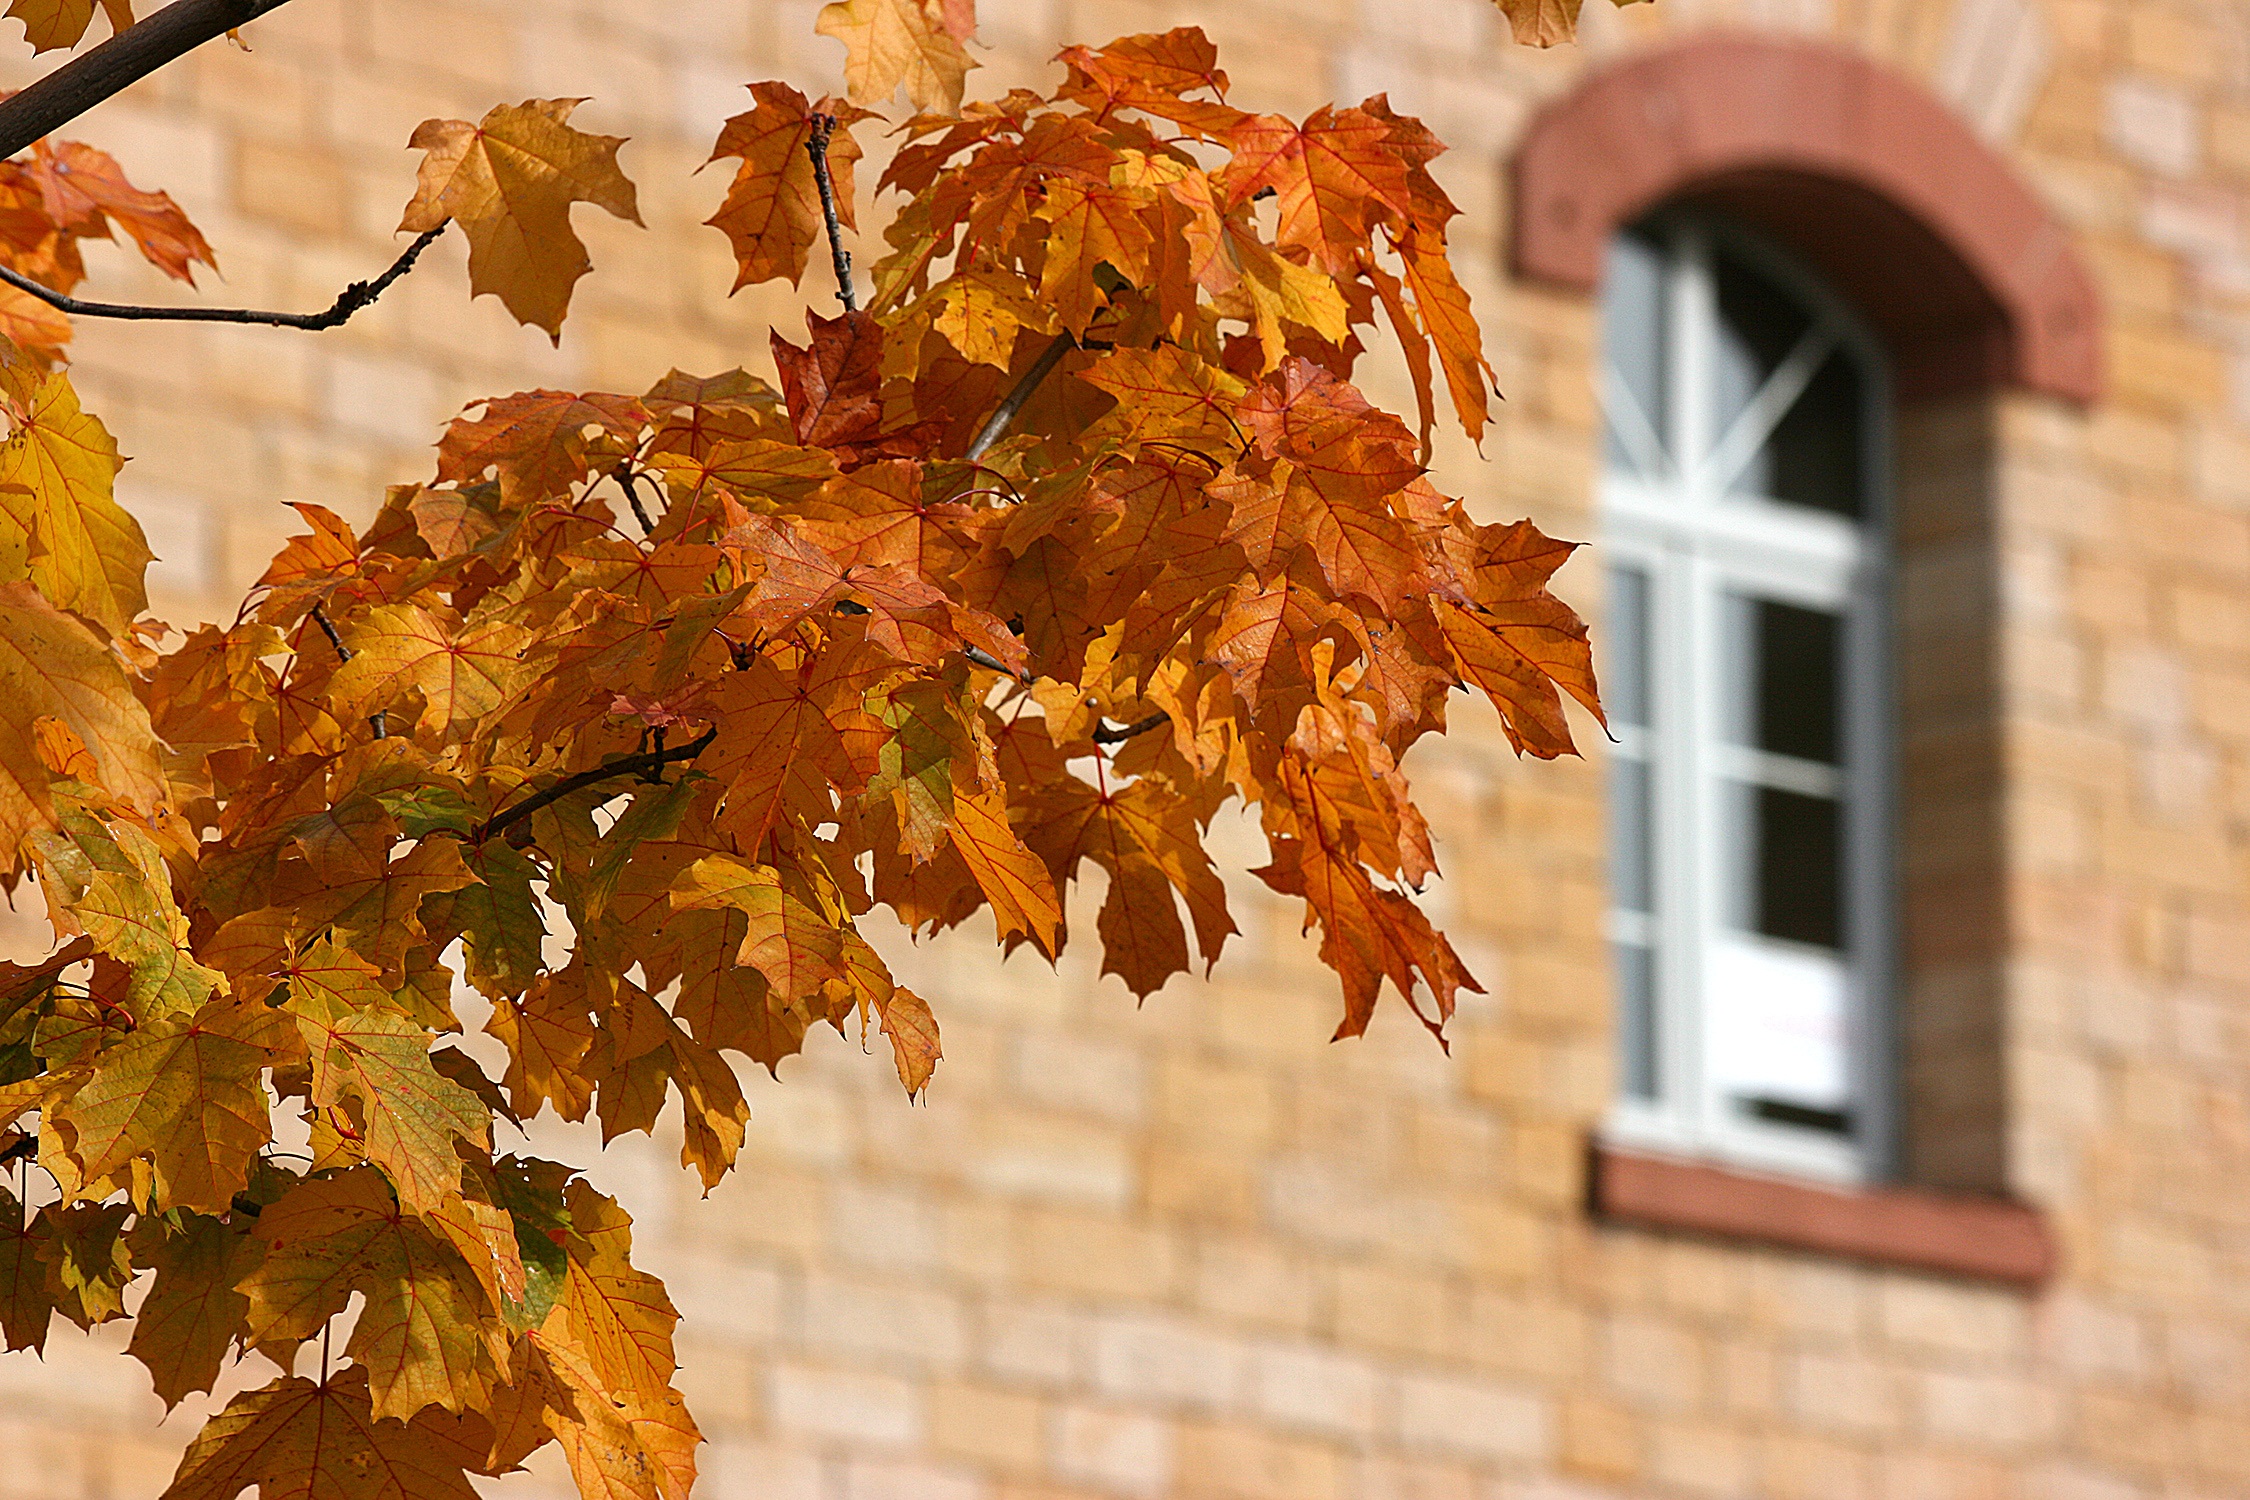
tree, nature, branch, plant, leaf, flower, autumn, colorful, season, maple tree, maple leaf, leaves, fall color, fall foliage, golden autumn, flowering plant, woody plant, land plant